Thomas Spofforth

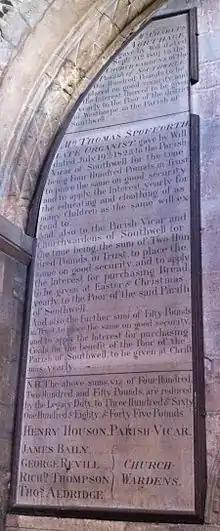
Board in the south transept of Southwell Minster recording the legacy of Thomas Spofforth

One of his pupils was his nephew, Samuel Spofforth, who later became organist of Peterborough Cathedral and Lichfield Cathedral.